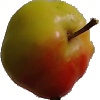
Label: Apple Red Yellow 2